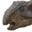
Label: dinosaur